Alessio Musti

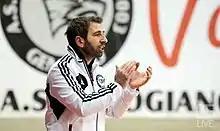

Alessio Musti (born 12 May 1974), is an Italian retired futsal player and coach of the Italian national futsal team.